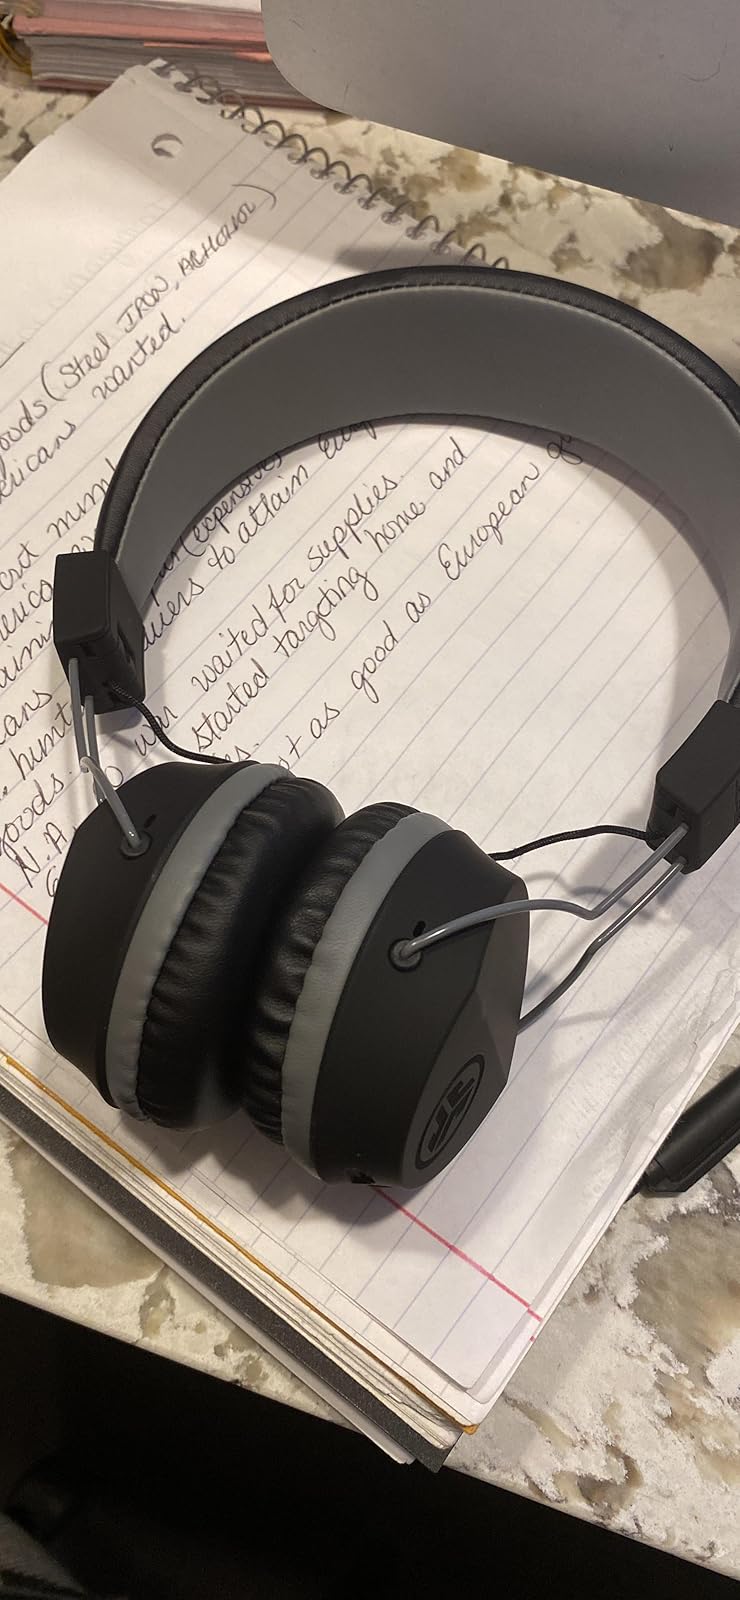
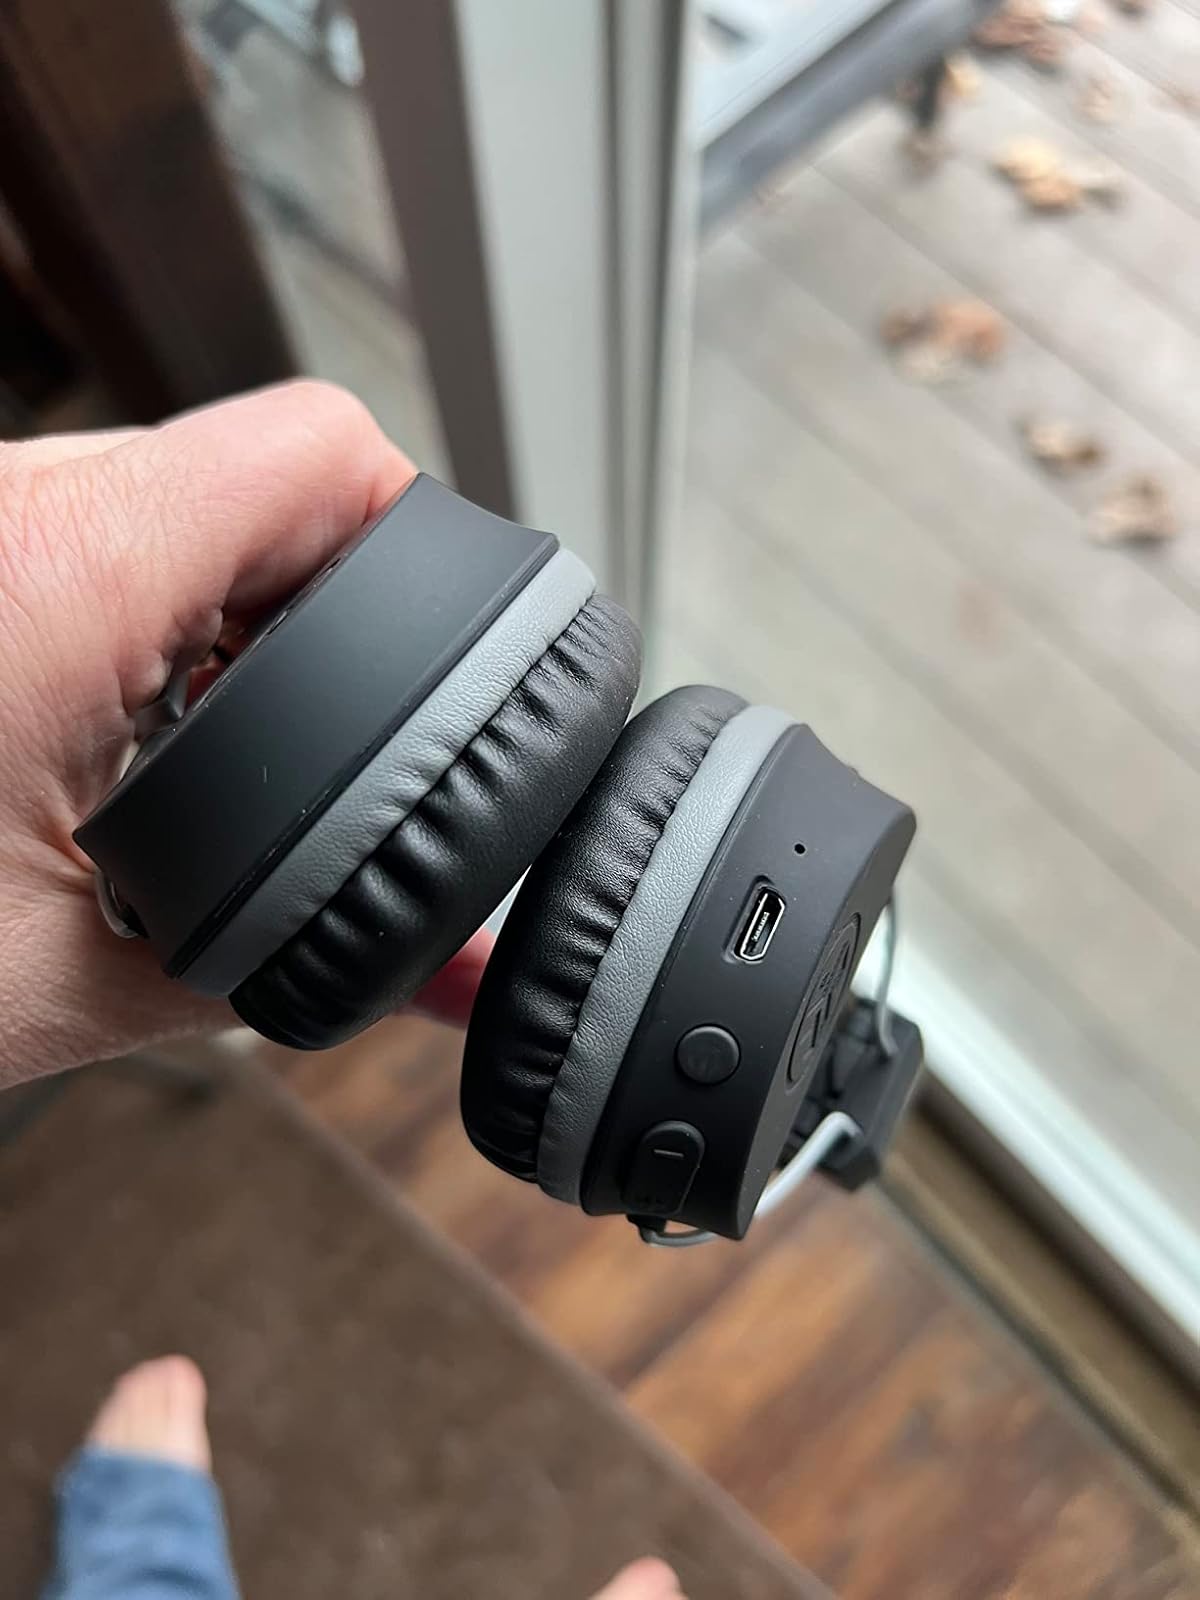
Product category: headphones
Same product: yes